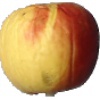
Label: red_yellow_apple